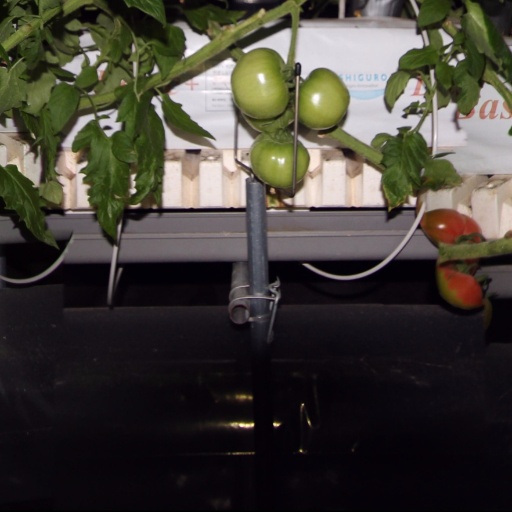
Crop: tomato